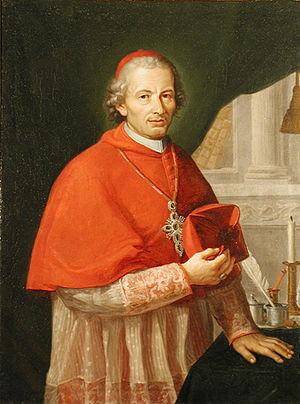
Francesco Luigi Fontana est un cardinal italien du XIXᵉ siècle.